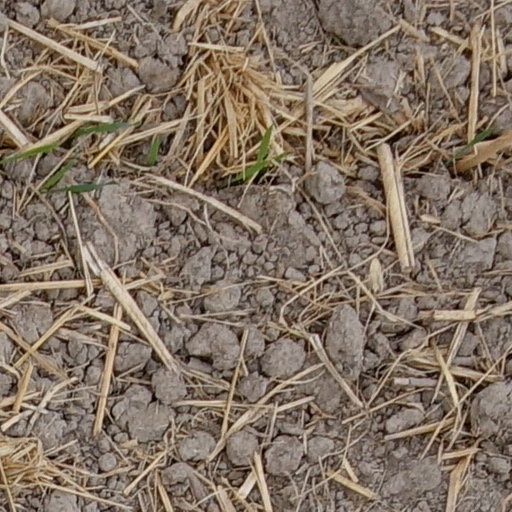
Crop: wheat